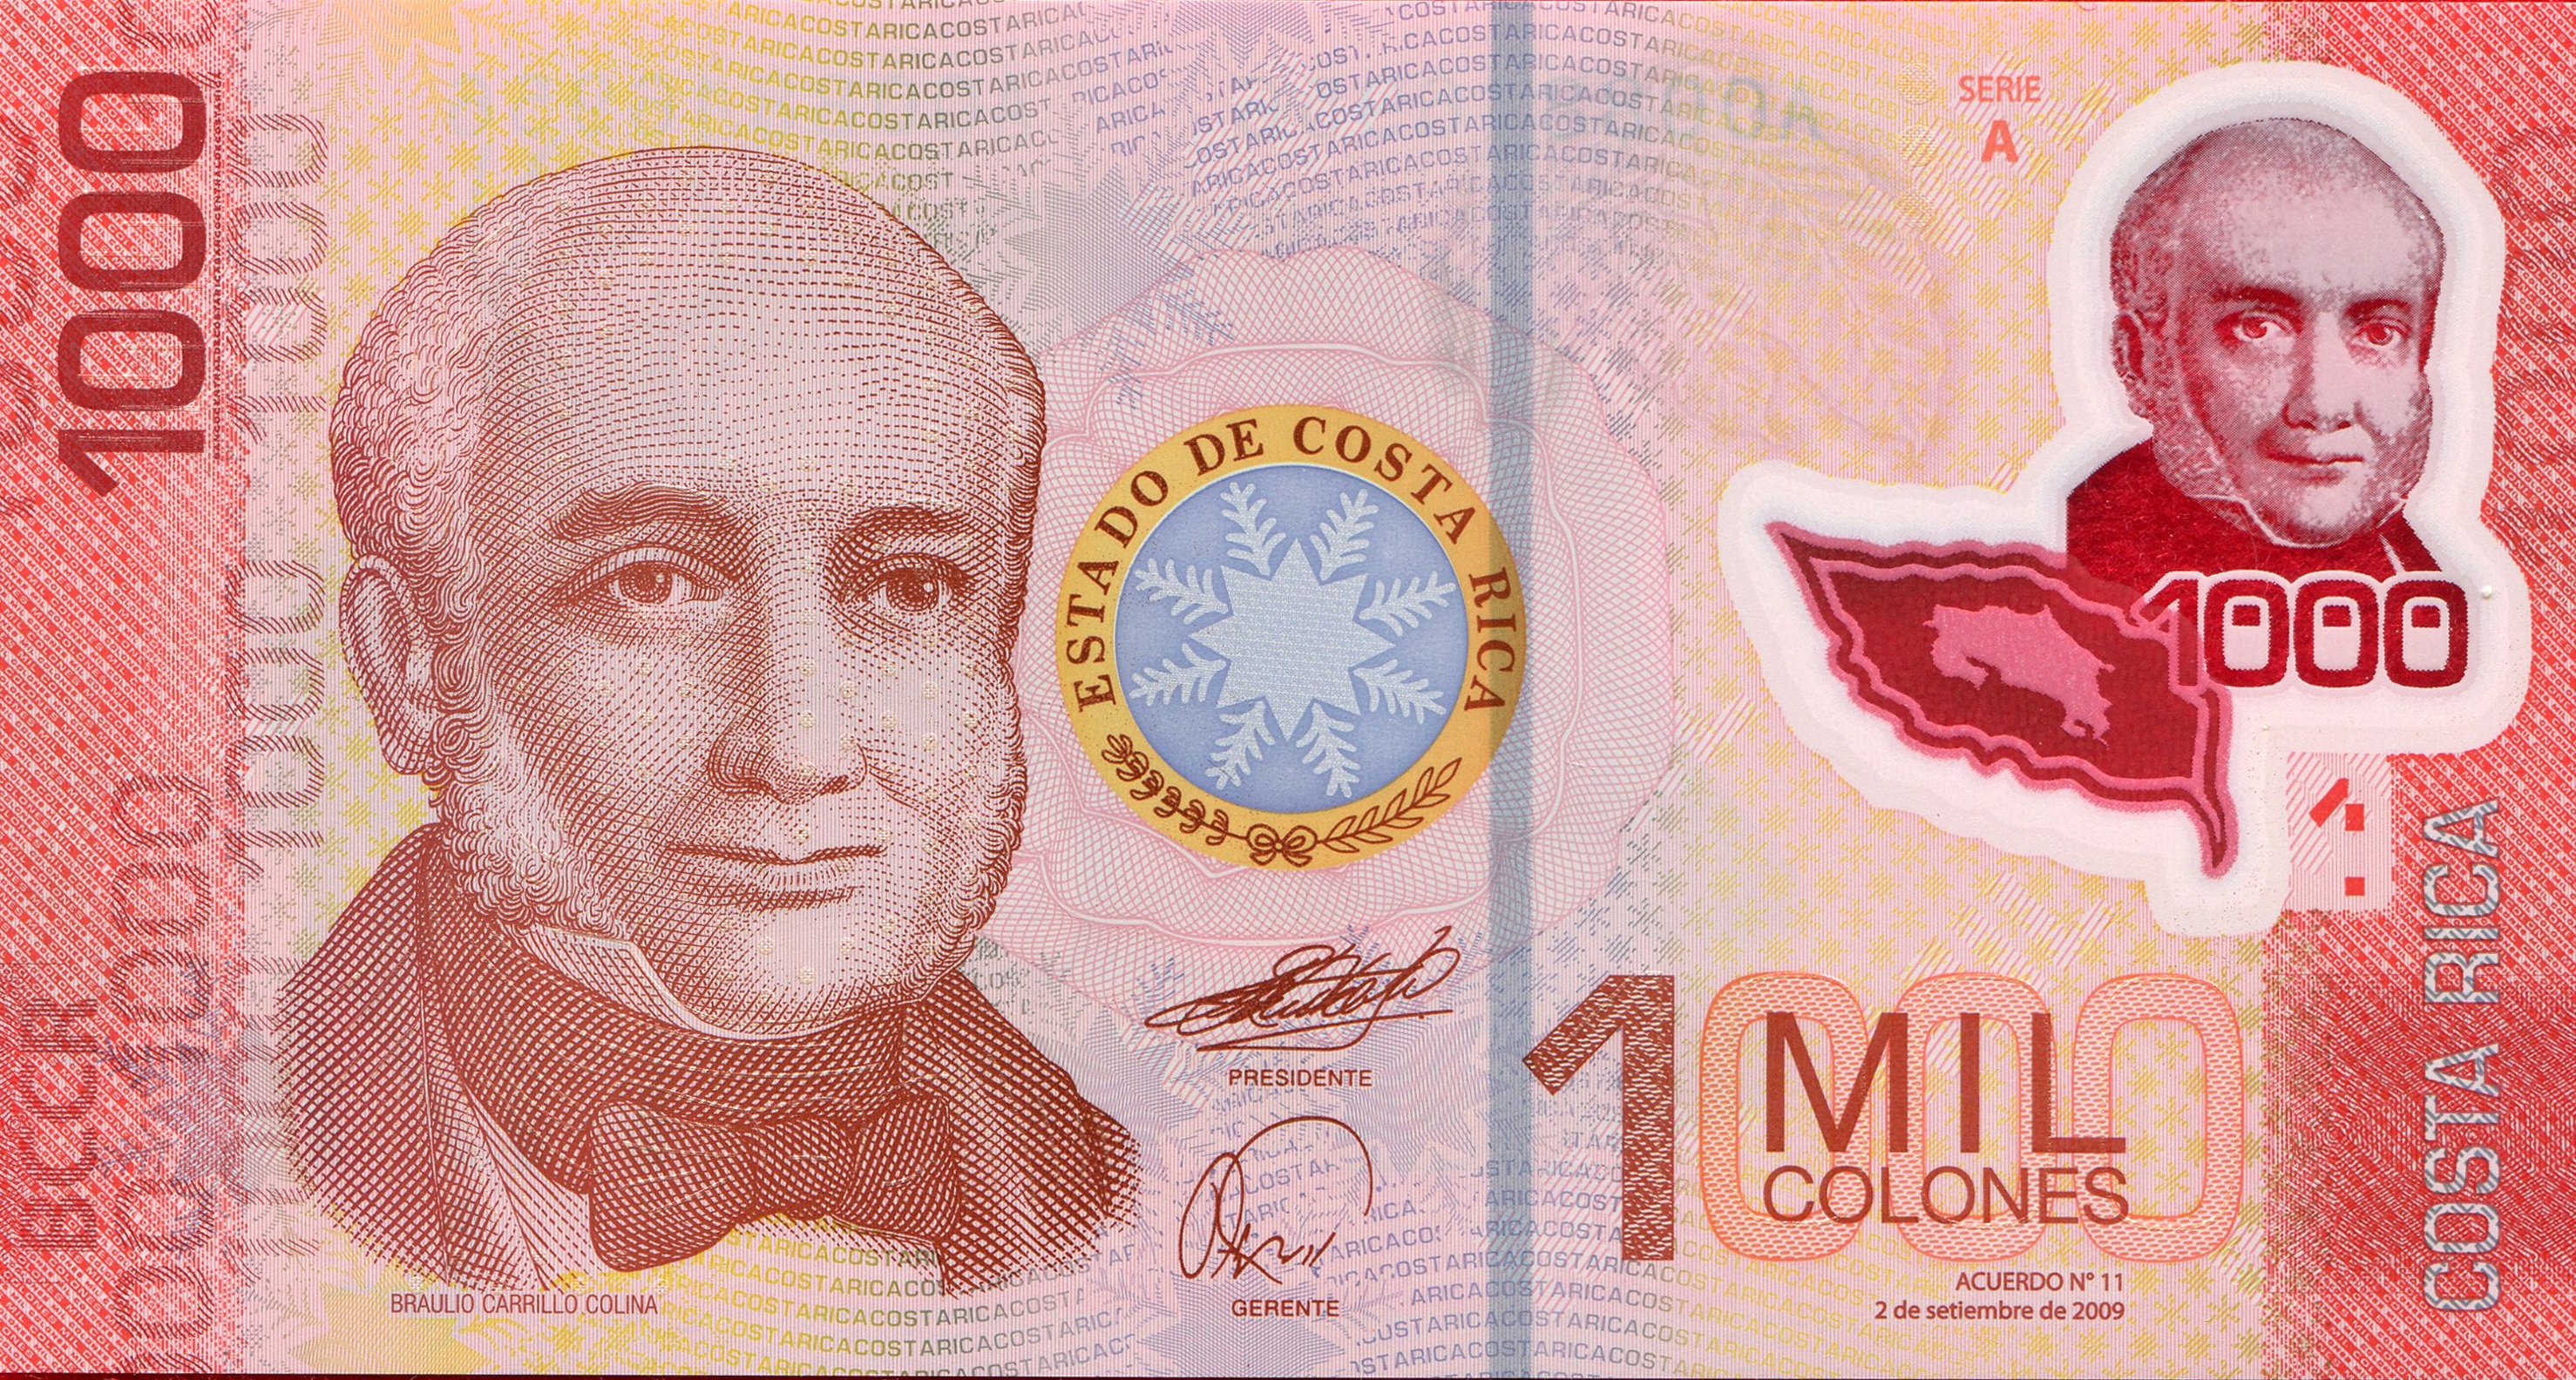
money, paper, material, cash, illustration, currency, banknote, dollar bill, polymer money